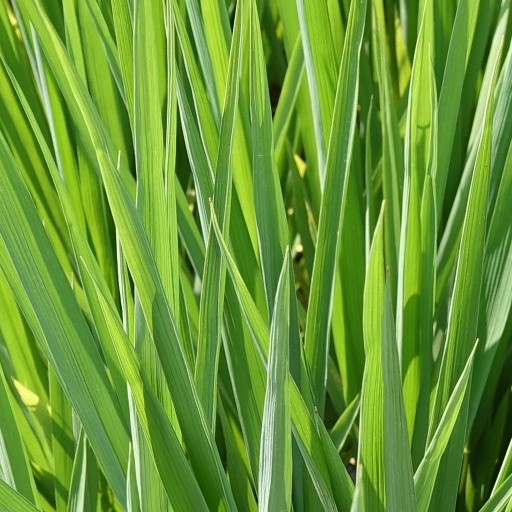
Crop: rice